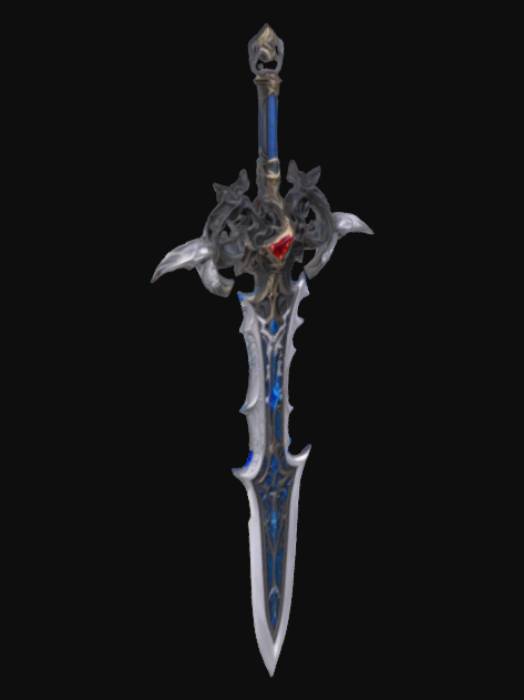
미적 점수 (1~10점): 9